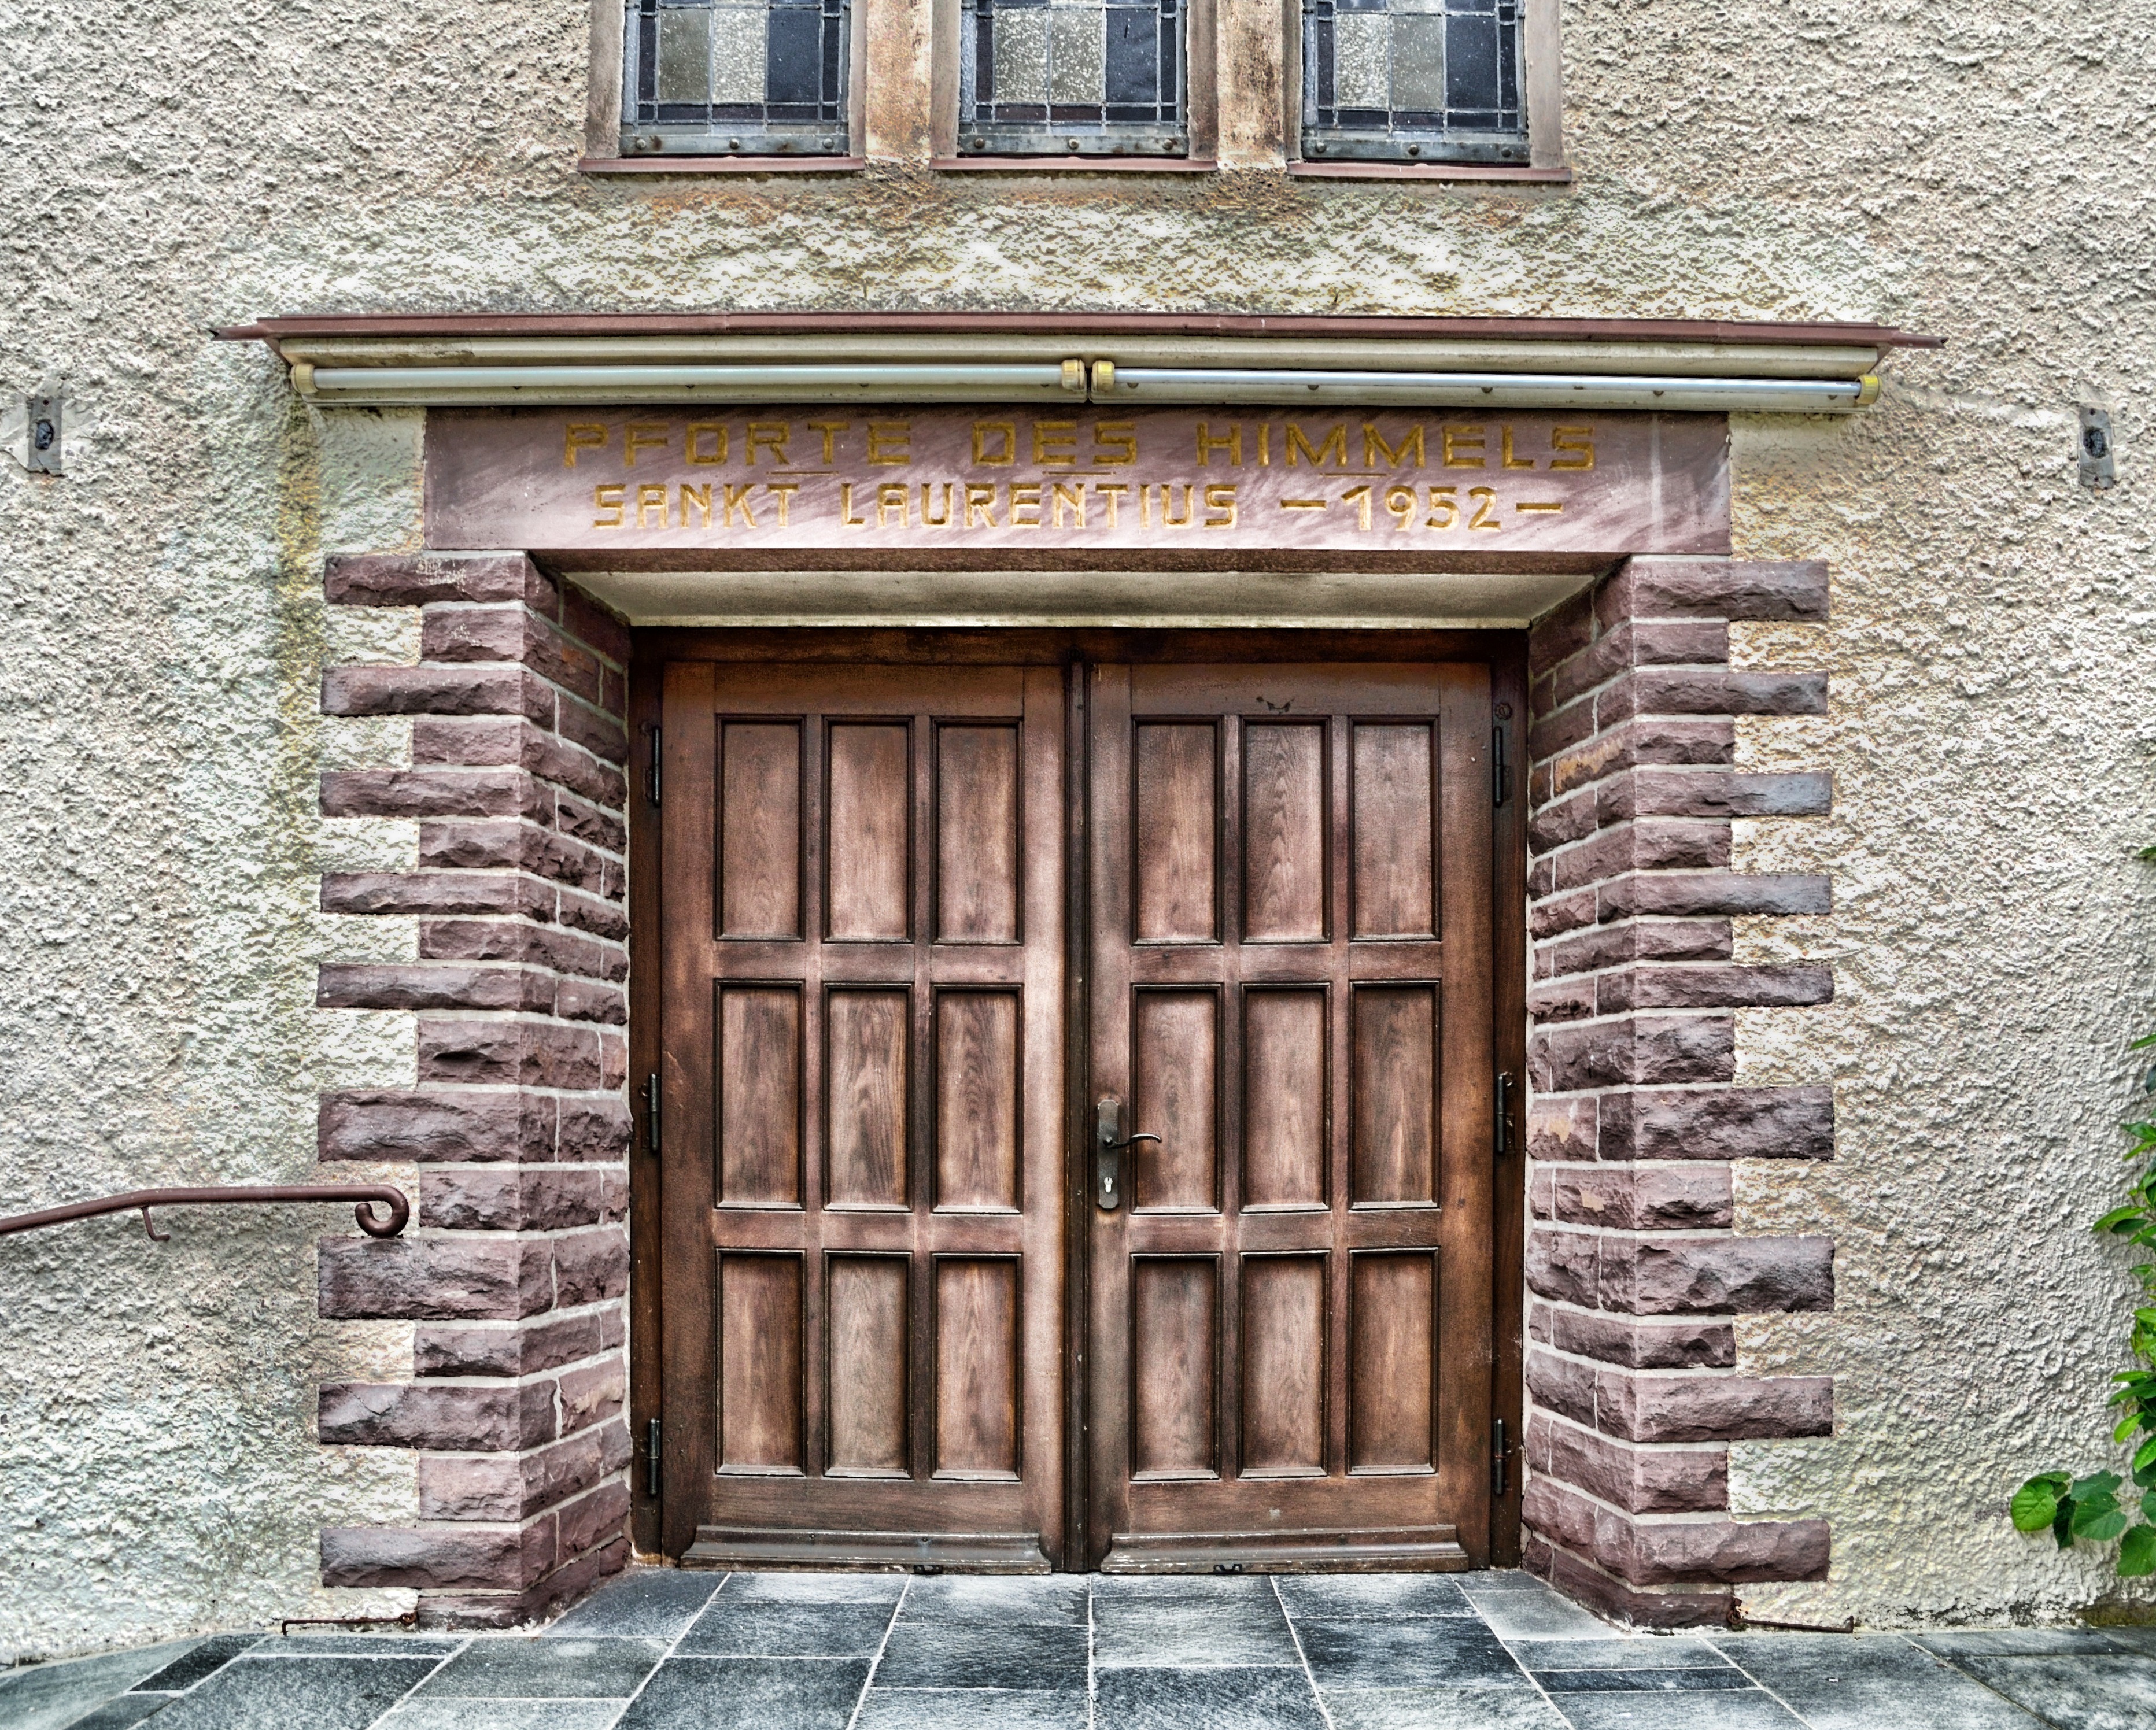
architecture, wood, window, building, home, wall, stone, arch, entrance, facade, property, church, brick, door, doorway, outside, hdr, wooden, germany, estate, brickwork, garage door, sash window, Schieder Schwalenberg